Mark Pinkosh

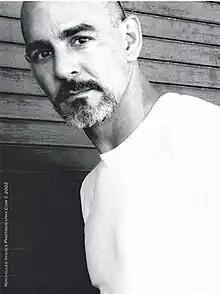

Pinkosh was born in Frankfurt, Germany, to a Polish-American father and a Scottish-American mother. The family moved to Kailua, Hawaii when Mark was 7 years old.